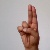
The image shows a hand gesture representing the letter 'U' in Indian Sign Language.